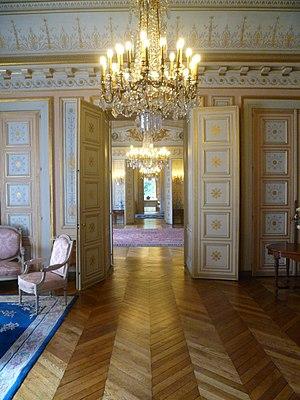
hôtel de préfecture du Calvados à Caen
L'hôtel de préfecture du Calvados est un bâtiment situé à Caen, en Normandie. Il sert depuis sa construction de préfecture au département du Calvados. Jusqu'au 31 décembre 2015 l'hôtel servait également de préfecture pour la région Basse-Normandie mais à la suite de la fusion avec la Haute-Normandie, la préfecture de la nouvelle région Normandie a été installée à Rouen, Caen accueillant le siège du conseil régional de Normandie.